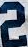
Number: 2